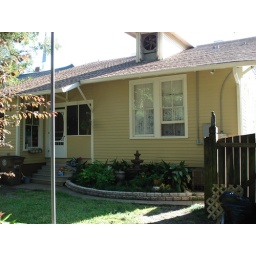
The back of the house looks great, too. Pianting the brick work brown made a big difference, even in the back yard.